Dubh Lighe

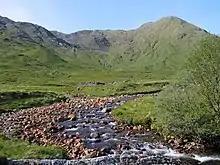
Dubh Lighe in 2005, looking north

Dubh Lighe is a long river in Lochaber, Highland, Scotland that flows the Gleann Dubh Lighe glen (valley), before flowing into Loch Eil, itself giving waters to Loch Linnhe.